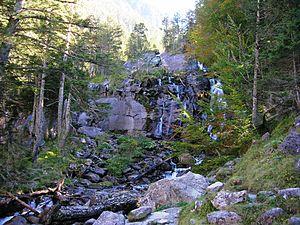
La cascade du Pont d'Espagne sur la branche occidentale du gave de Gaube, Cauterets, Hautes-Pyrénées, France.